Alpha Ridge

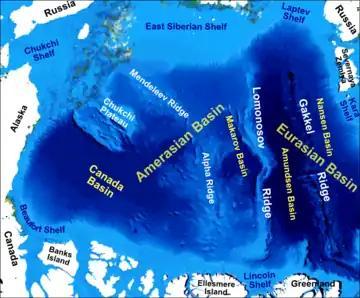
Main bathymetric/topographic features of the Arctic Ocean

The Alpha Ridge is a major volcanic ridge under the Arctic Ocean between the Canada Basin (off Ellesmere Island) and the Lomonosov Ridge. It was active during the formation of the Amerasian Basin. It was discovered in 1963. The highest elevation is about 2,700 m over the ocean floor. It is 200 to 450 km wide. The Alpha Ridge, Lomonosov Ridge, and Nansen-Gakkel Ridge are the three major ranges that divide the Arctic Ocean floor, running generally parallel to each other.